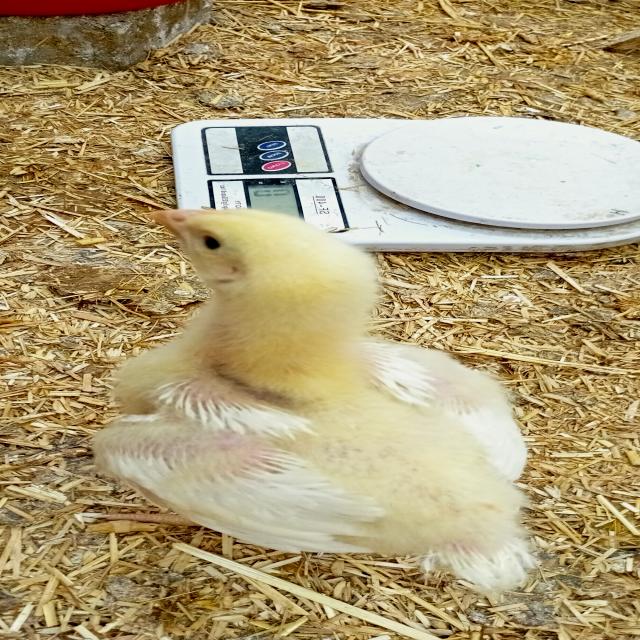
Weight: 413 g